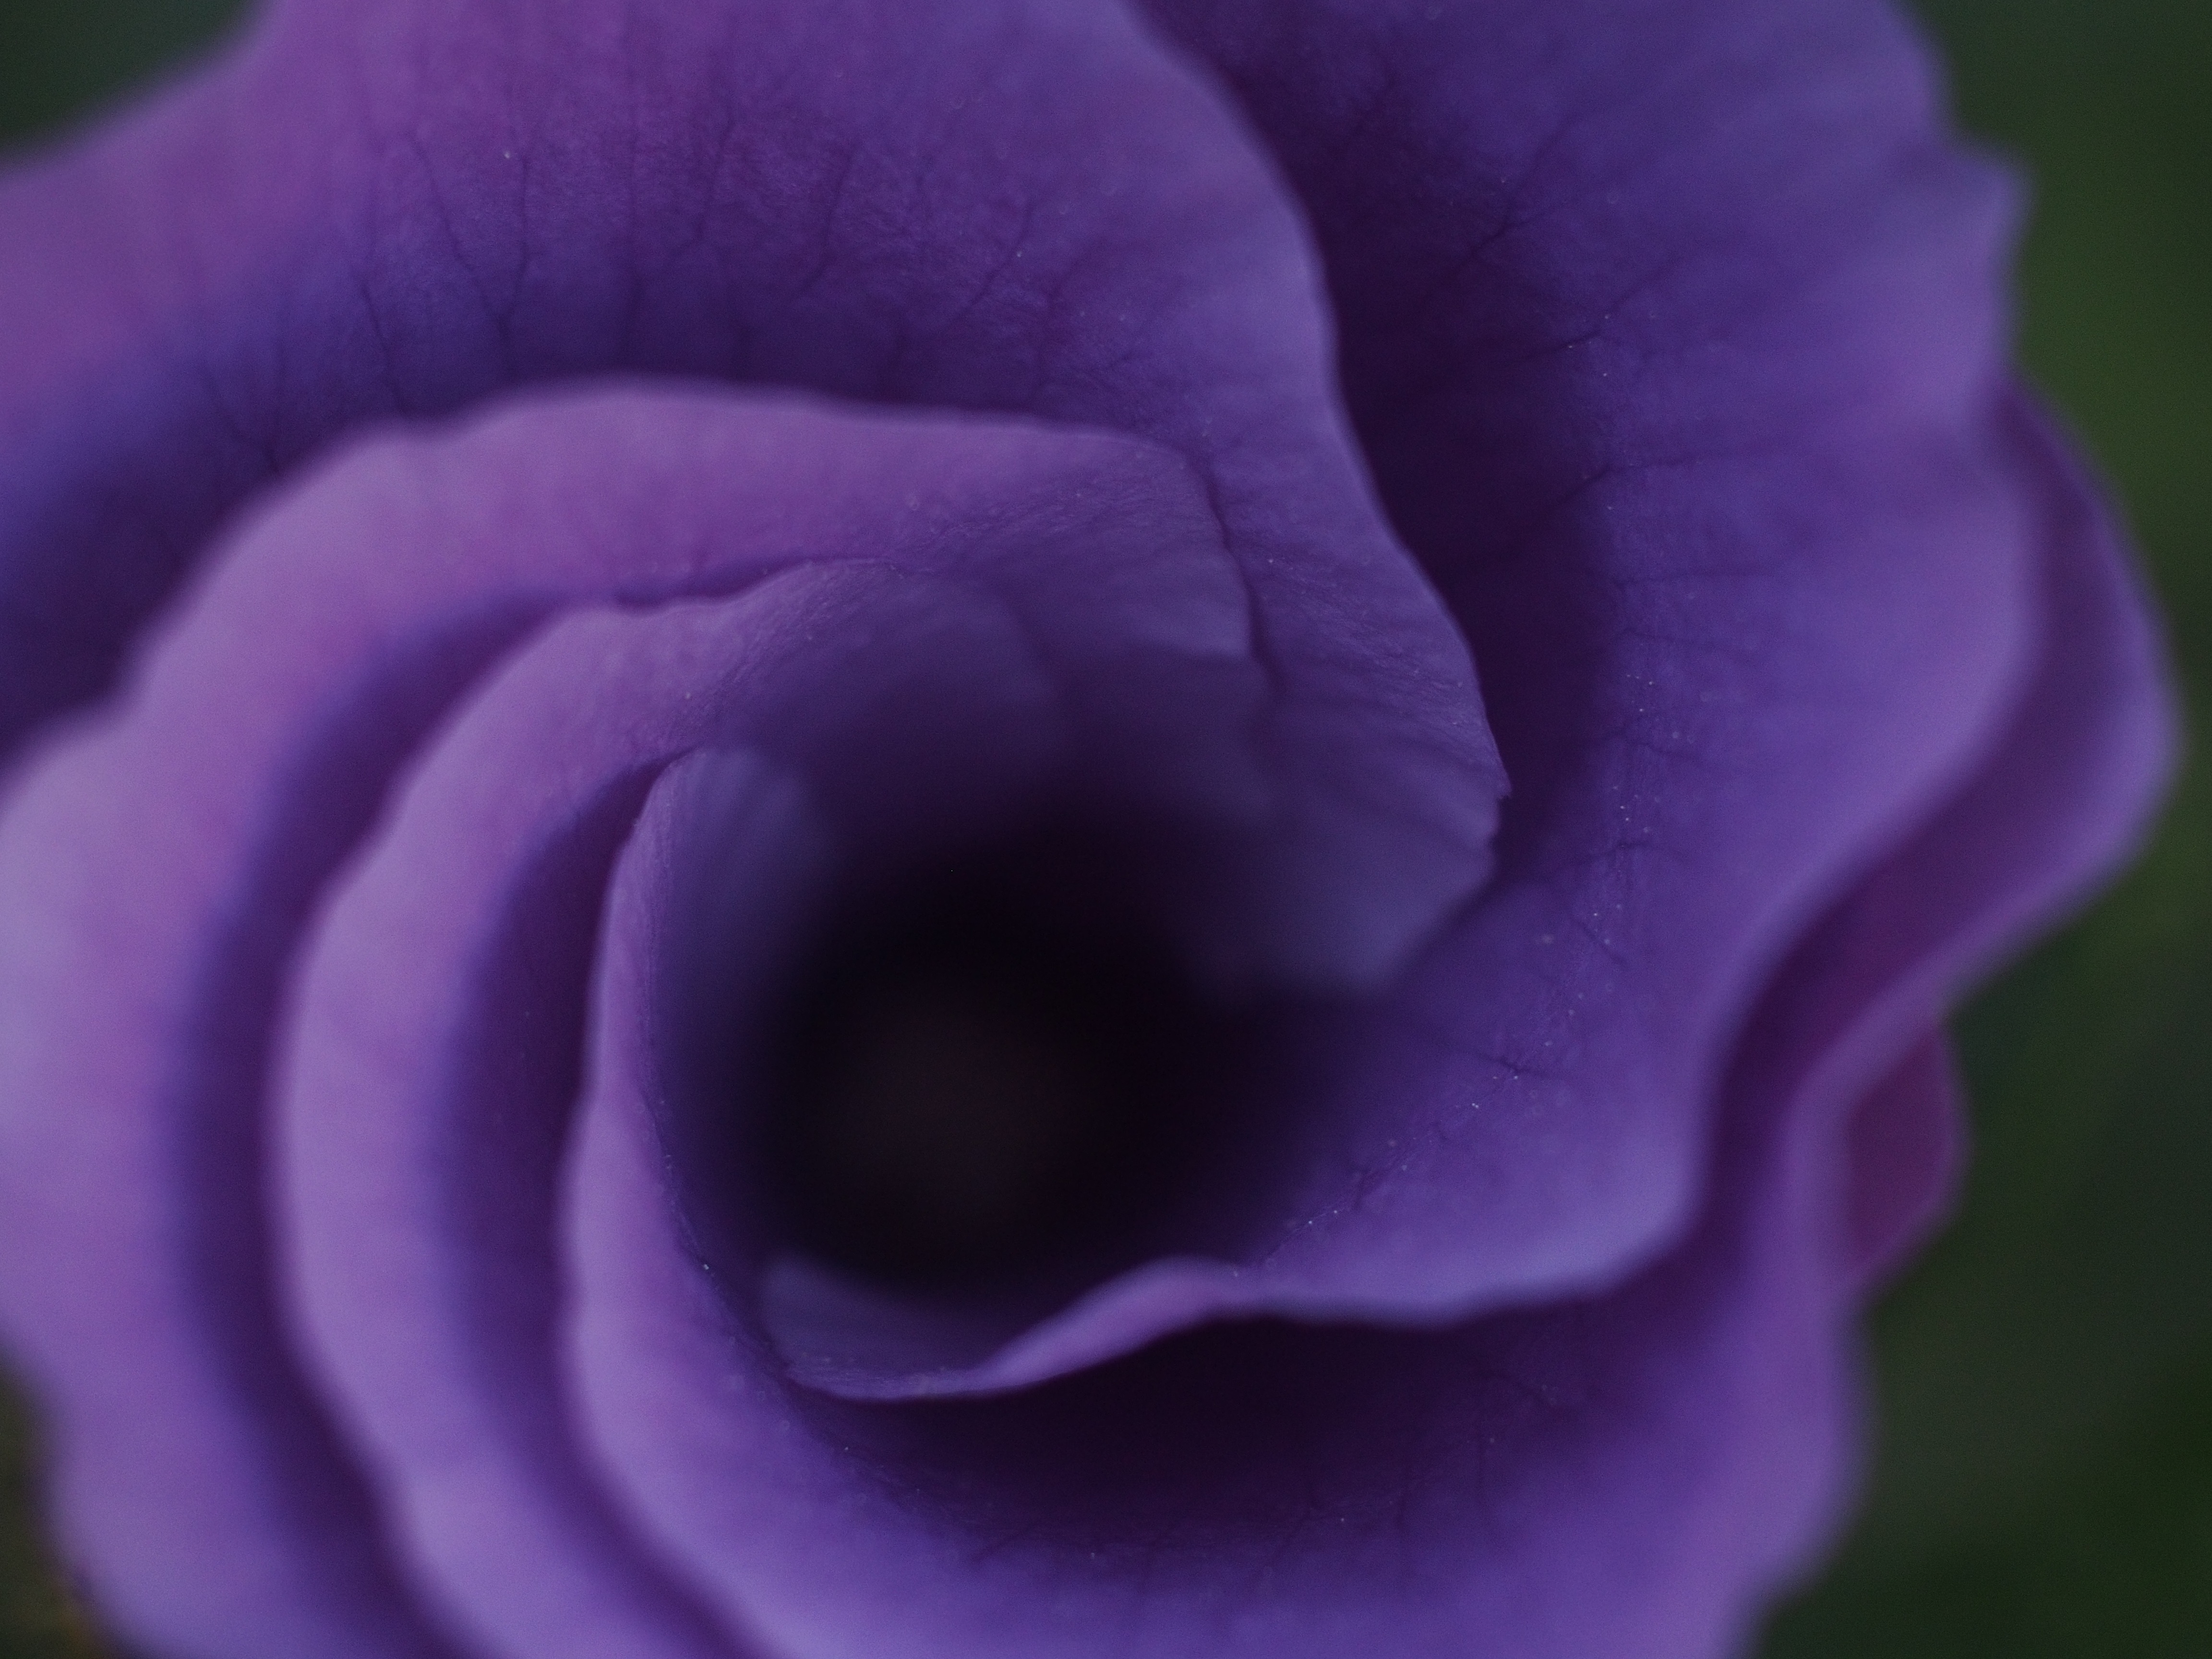
plant, flower, purple, petal, rose, pink, macro photography, flowering plant, garden roses, rose family, plant stem, land plant, rose order